Yuri Oganessian

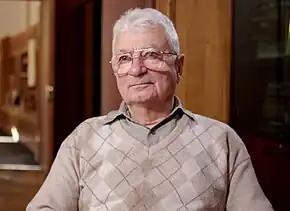
Oganessian in 2016

Yuri Tsolakovich Oganessian (born 14 April 1933) is an Armenian and Russian nuclear physicist who is best known as a researcher of superheavy elements. He has led the discovery of multiple chemical elements. He succeeded Georgy Flyorov as director of the Flyorov Laboratory of Nuclear Reactions at the Joint Institute for Nuclear Research in 1989 and is now its scientific director. The heaviest known element, oganesson, is named after him, only the second time that an element was named after a living person (the other is seaborgium).